Barna da Siena

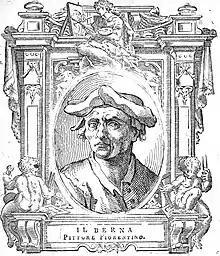
Barna da Siena

Barna da Siena, also known as Berna di Siena, was presumed to be a Sienese painter active from about 1330 to 1350.